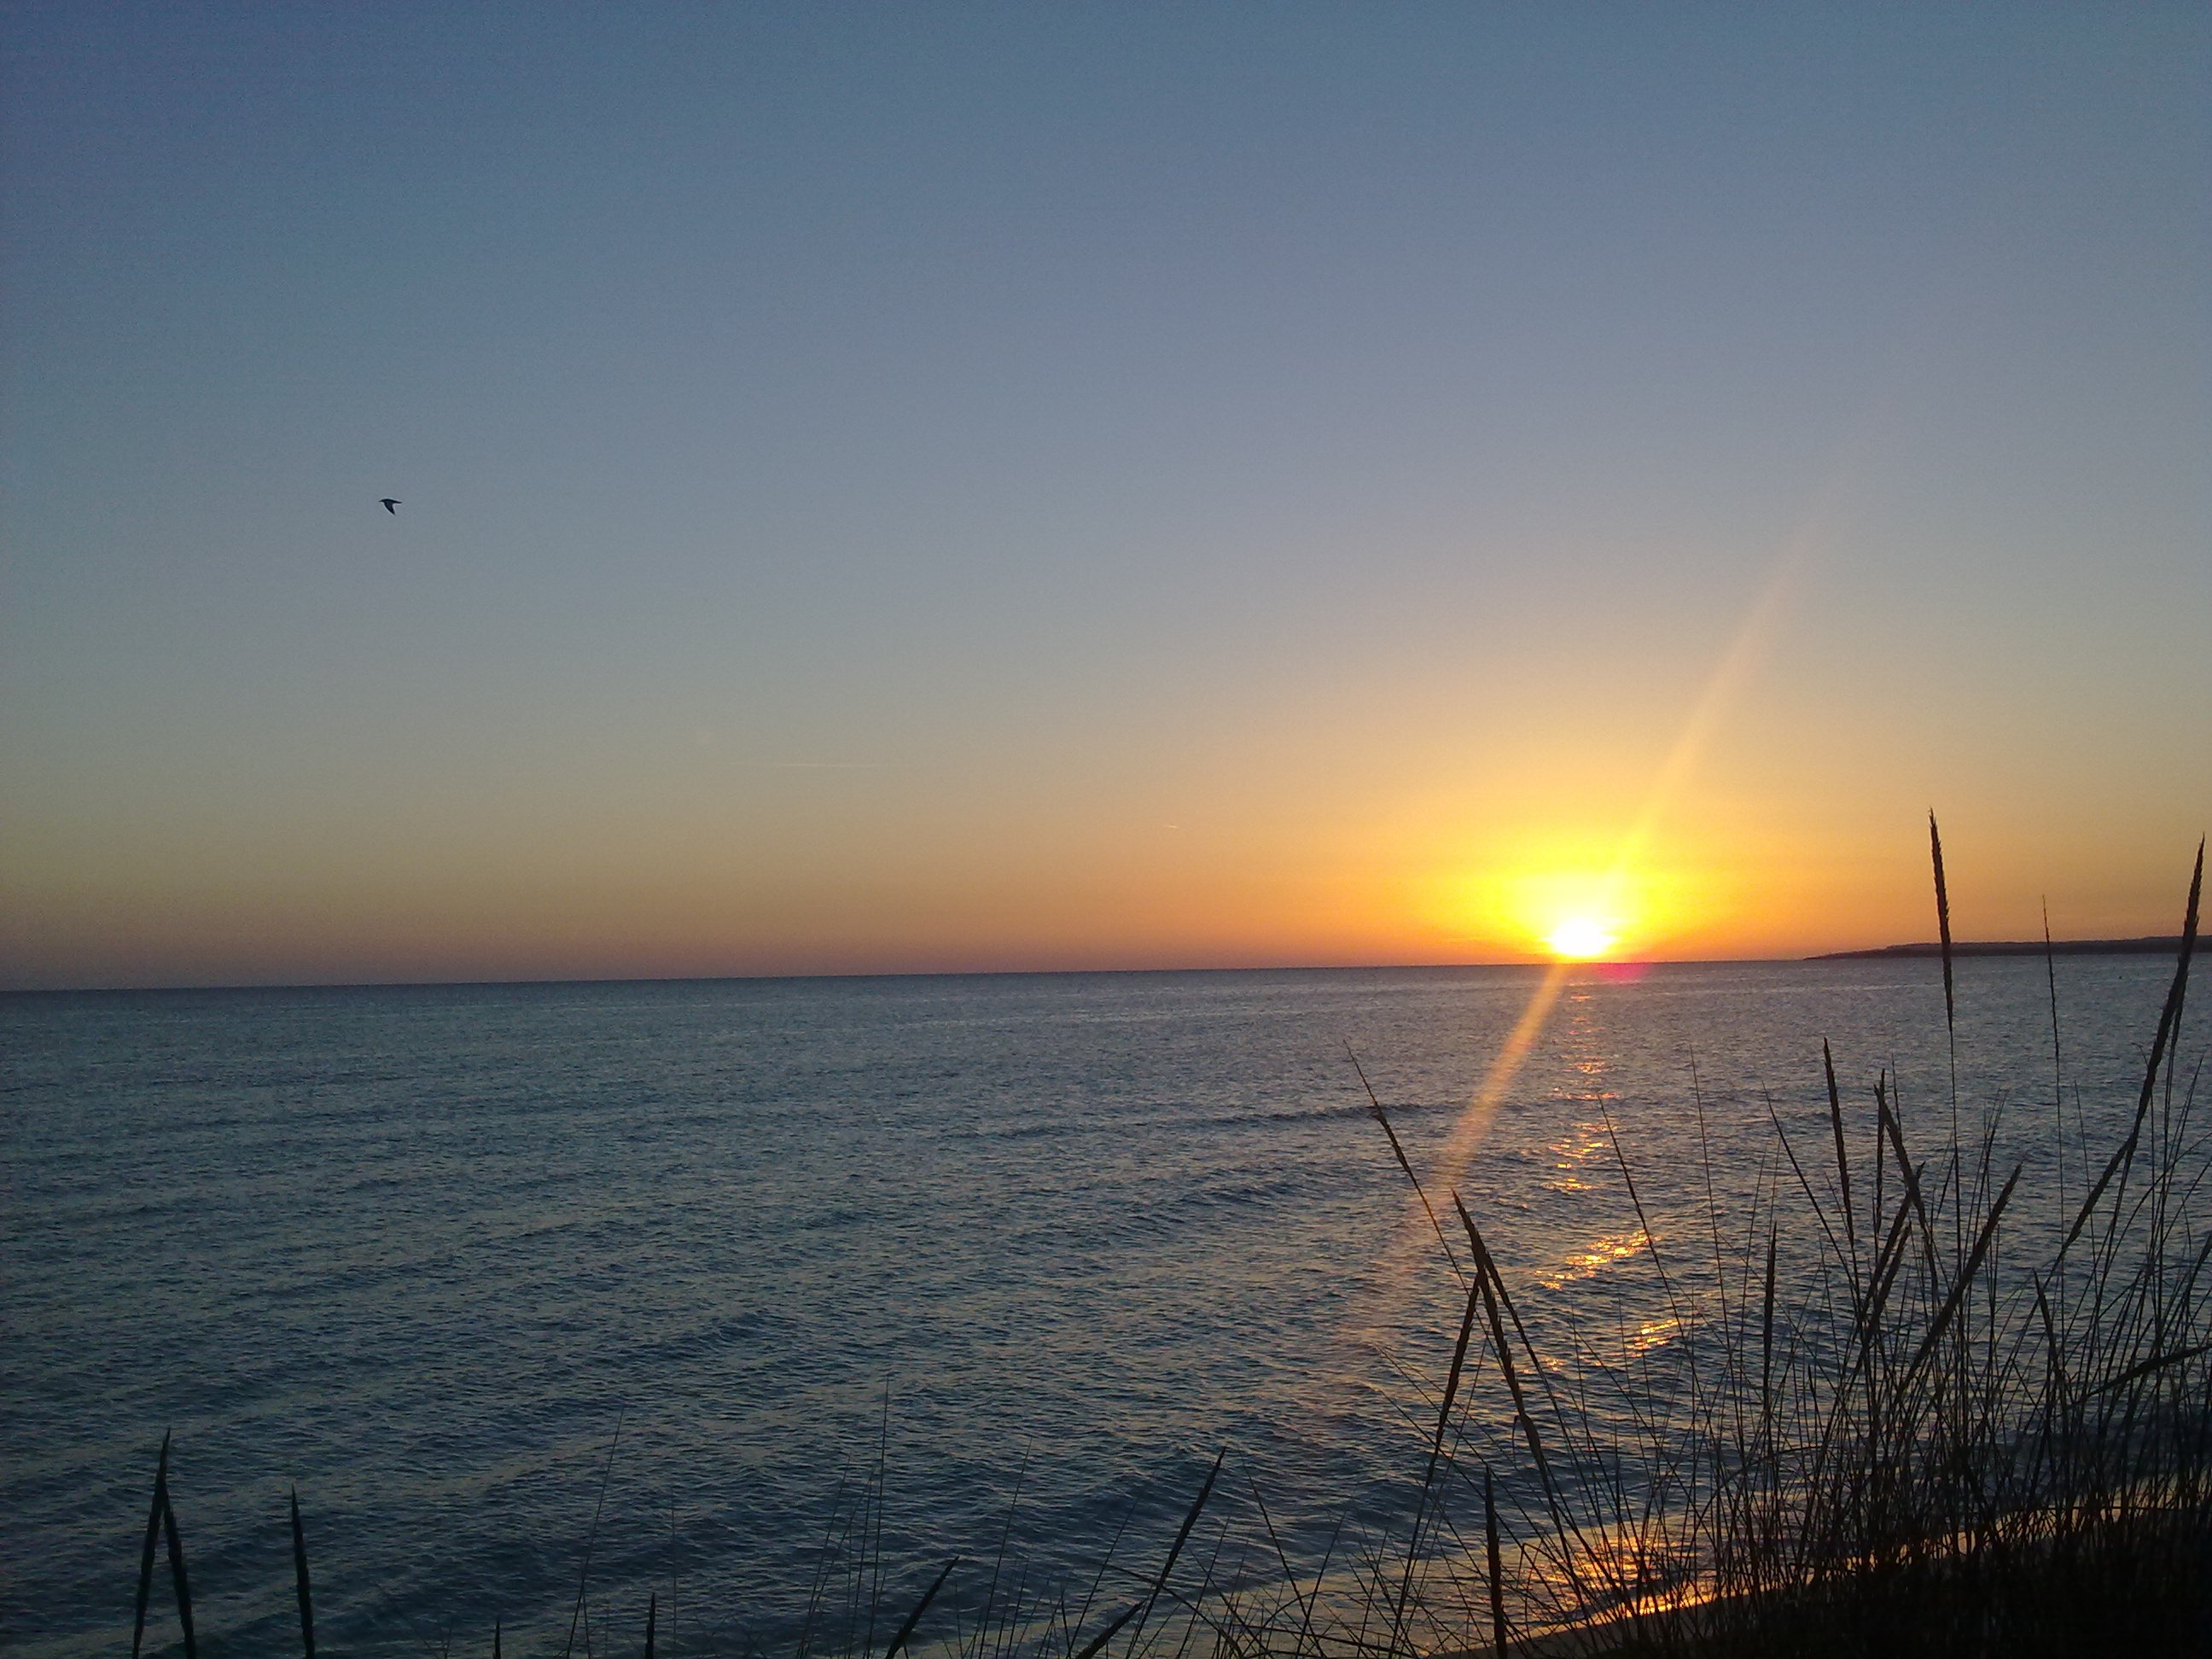
beach, sea, coast, nature, ocean, horizon, sun, sunrise, sunset, sunlight, morning, shore, dawn, summer, dusk, evening, golden, mediterranean, romantic, rest, lichtspiel, south, meditation, mallorca, beautiful, still, abendstimmung, it trenc, afterglow